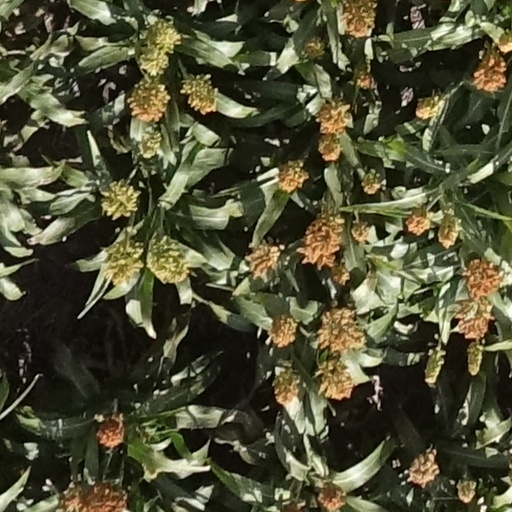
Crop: sorghum